Mary Steen

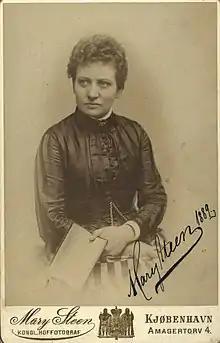

Mary Dorothea Frederica Steen (28 October 1856 – 7 April 1939) was a Danish photographer and feminist. At the age of 28, she opened a studio in Copenhagen where she specialized in indoor photography. She later became Denmark's first female court photographer, working not only with the Danish royal family but, at the invitation of Princess Alexandra, with the British royal family too. She also played an important part in improving conditions for female workers and encouraging women to take up the profession of photography.